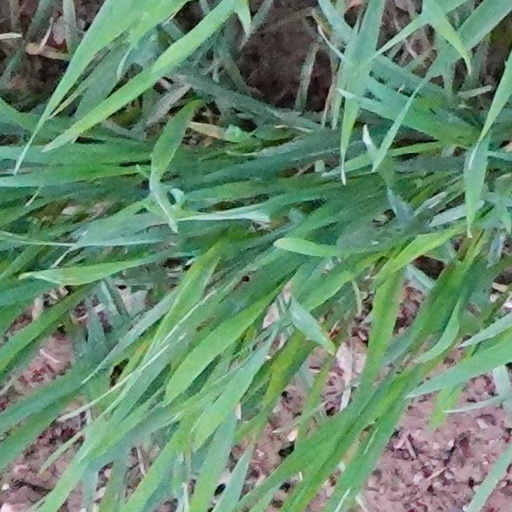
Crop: wheat